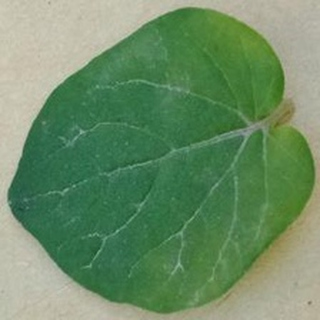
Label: healthy_potato